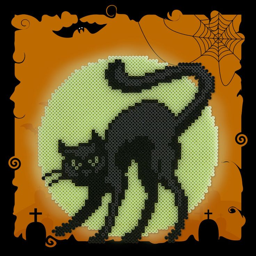
a freaky black cat caught in the moon 's glow makes a great decoration for your visitors !